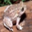
Label: frog